A Constellation of Vital Phenomena

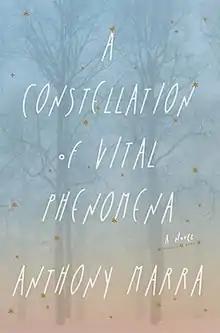
First edition cover

A Constellation of Vital Phenomena is a novel written by Anthony Marra, published May 7, 2013 by Random House. The book was a "New York Times" best seller and received positive critical reviews. The work has also been referenced in academic journals, including "War, Literature & the Arts" and "The Lancet".